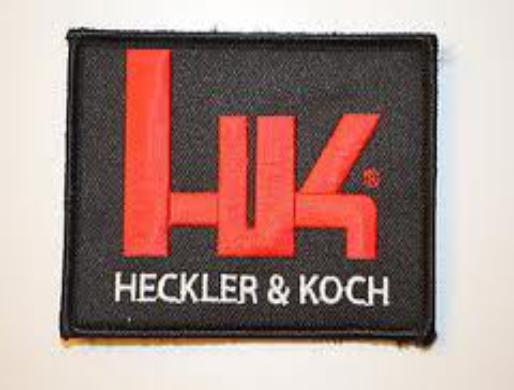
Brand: Heckler & Koch
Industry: Clothes